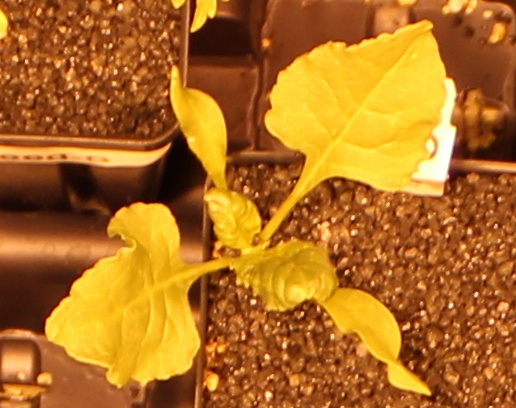
Label: Sugar beet